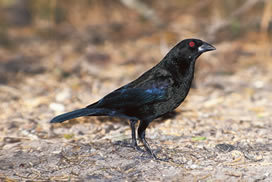
a small bird with bright red eyes, a black body and light bluish wings.
this is a black bird with blue on its side and a red eye.
a black and blue bird with a black and white beak and black breast.
this bird is black in color with a black beak, and black eye rings.
this small black bird has a blue patch on its wings and red eyerings
this medium size bird has red eyes, a short pointed beak, and iridescent black plumage.
this bird is black with blue and has a very short beak.
this bird has red eyes and a black and blue body.
this dark bird has a grey bill and black crown, throat, and belly.
a black bird with a red eye and short black pointed beak.
Species: Bronzed Cowbird